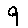
Label: 9